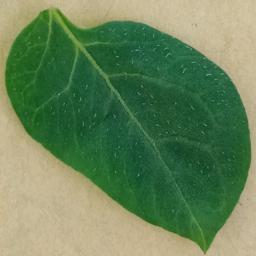
Etiqueta: Sana